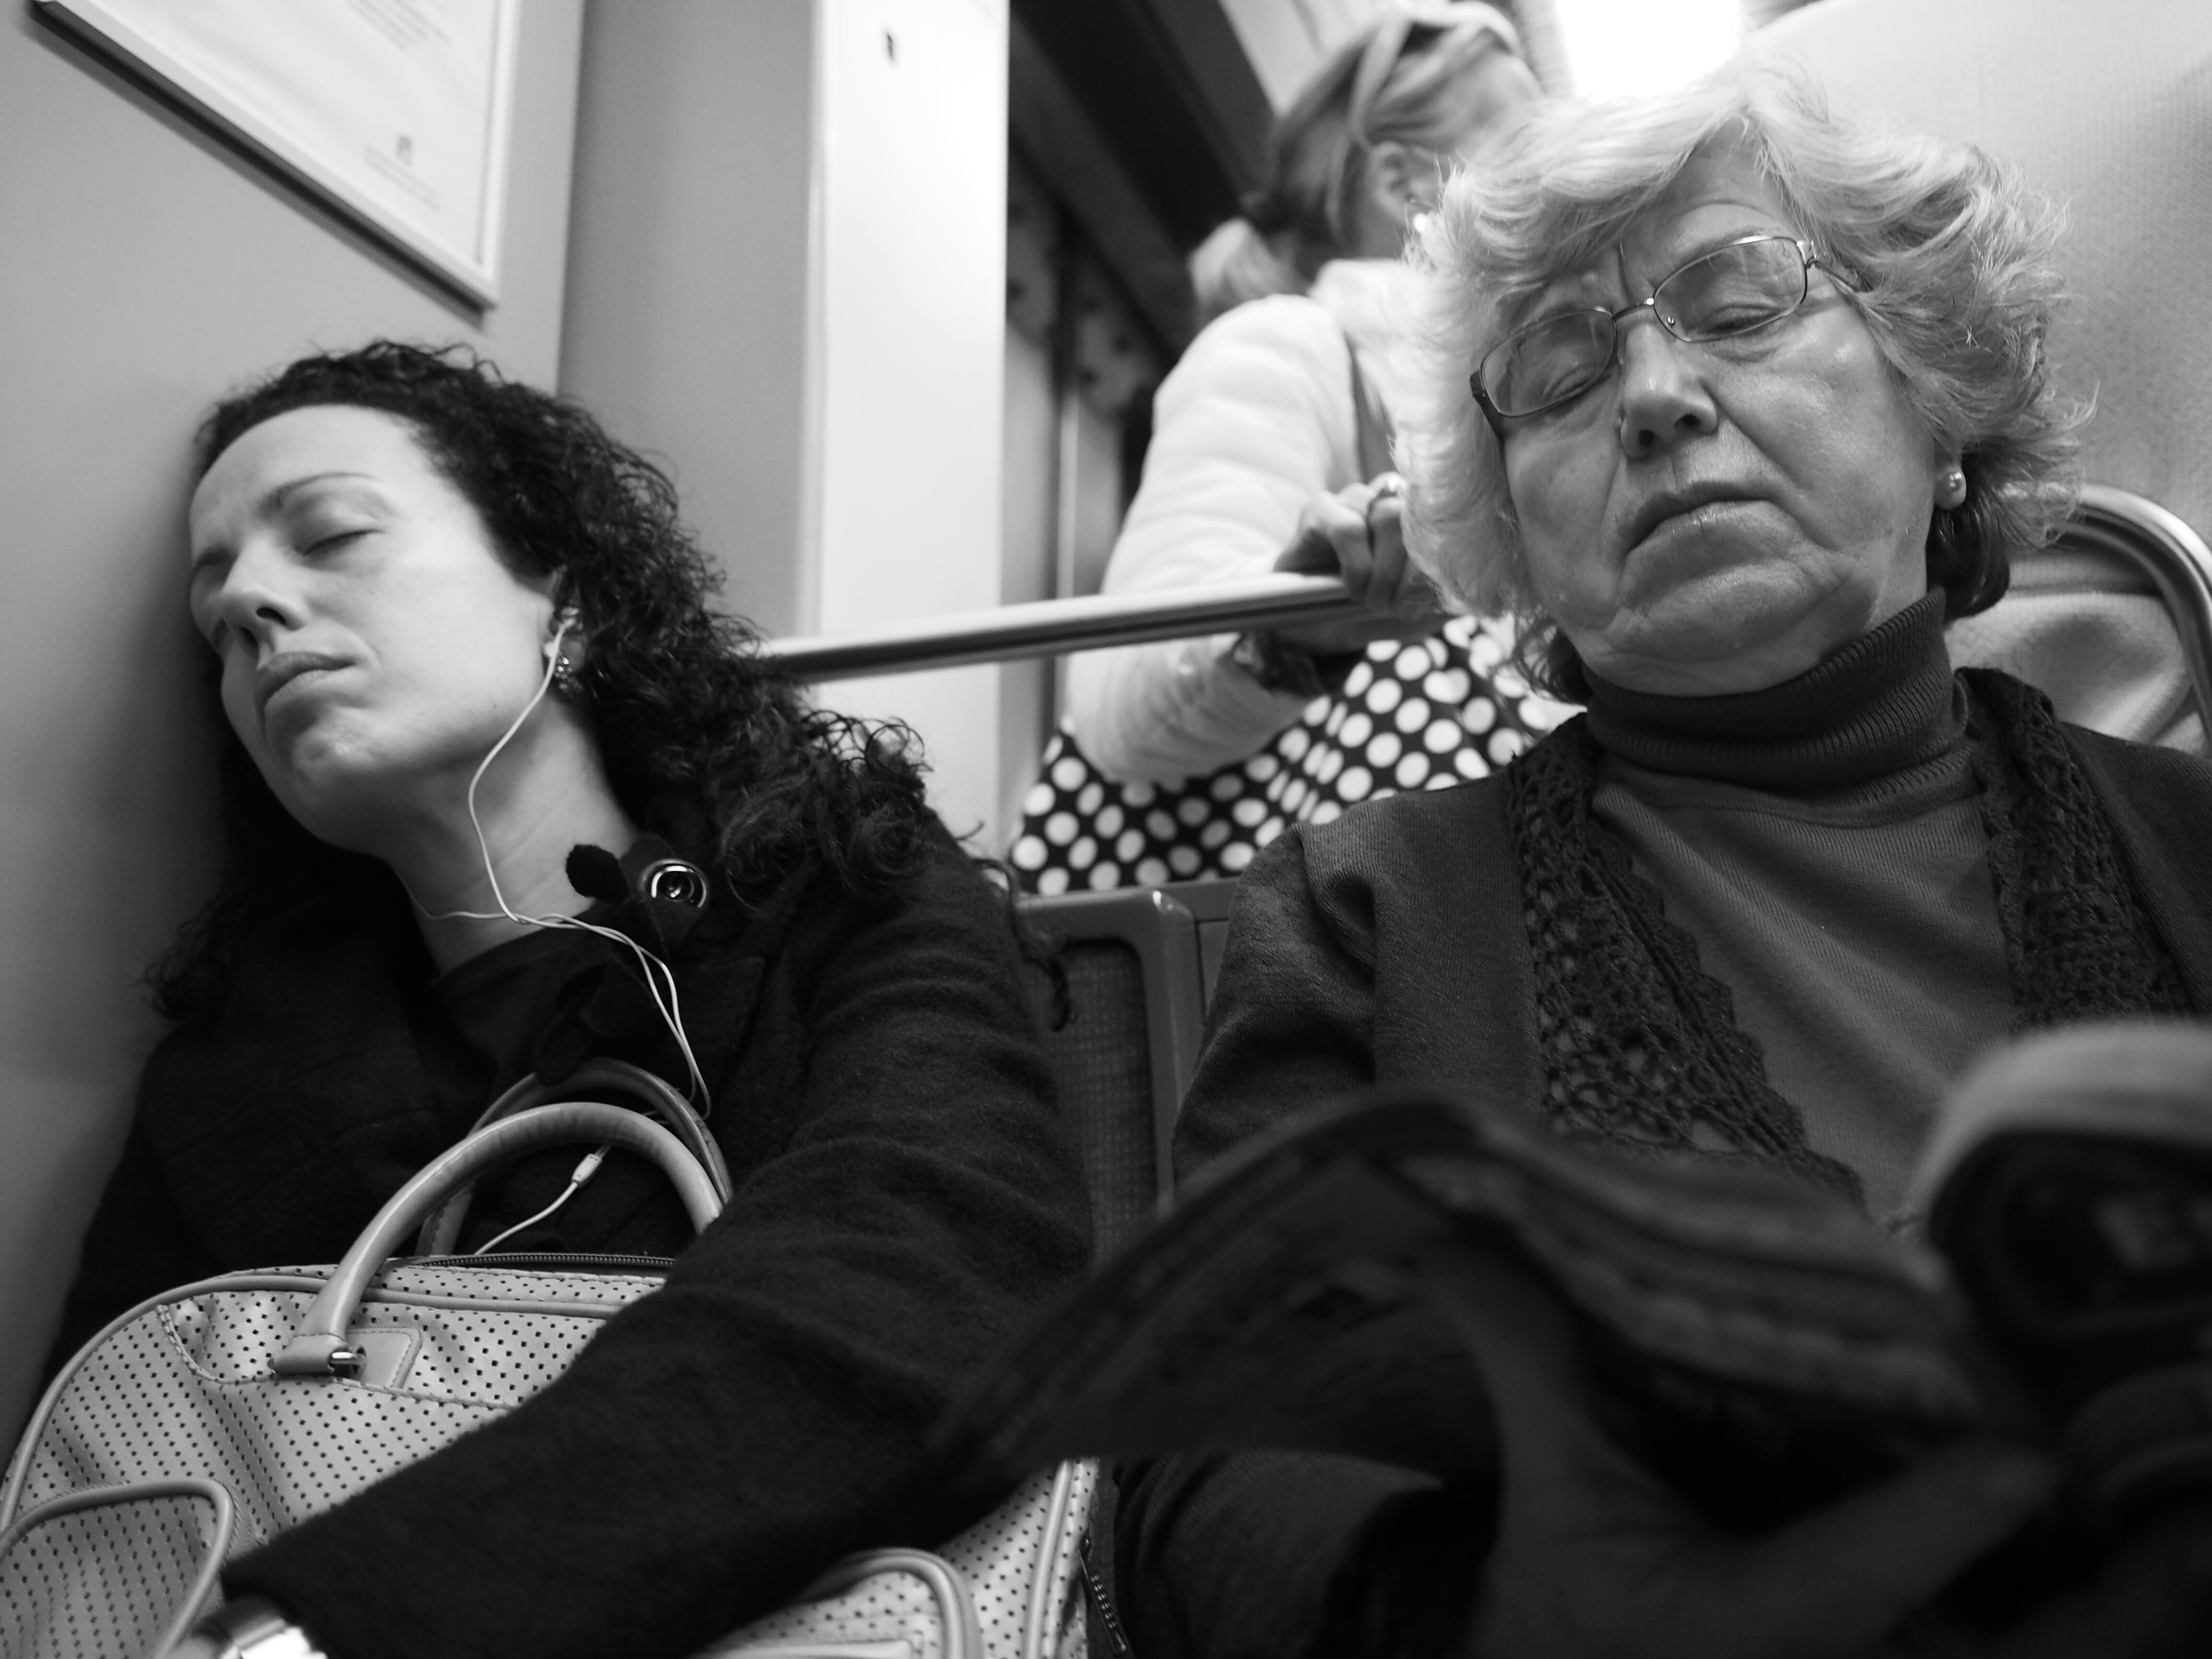
person, black and white, people, white, street, photography, tube, urban, train, social, metro, portrait, lens, musician, black, monochrome, streetphotography, bw, blackandwhite, blackwhite, streets, candid, best, moments, public, em5, olympus, photograph, portugal, prime, pretoebranco, rua, omd, streetphoto, z, faces, resting, 17mm, lisboa, lisbon, moment, unposed, souls, pretobranco, preto, retratos, omdem5, sp, portuguese, pb, inpublic, fotografiaderua, streetmoments, lavinha, joo, metropolitano, monochrome photography